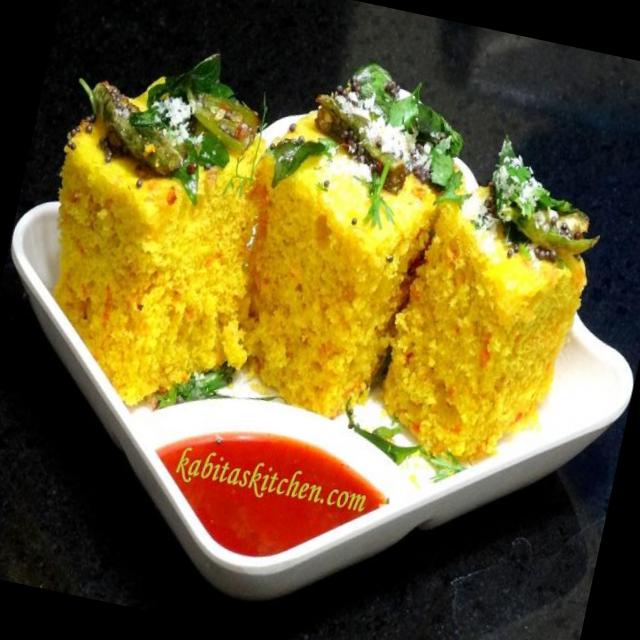
Dish: dhokla